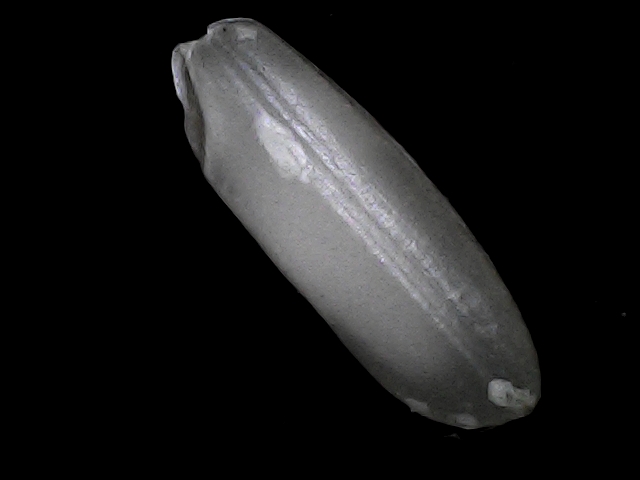
Rice variety: BRRI74